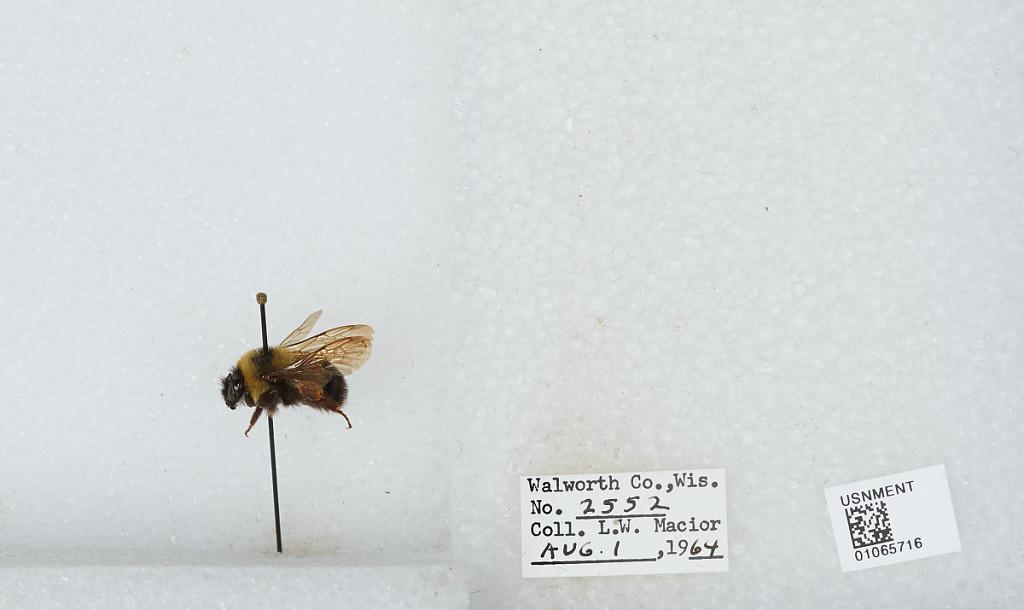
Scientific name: Bombus (Bombus) affinis Cresson
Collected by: L. Macior
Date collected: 1964-8-1
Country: United States
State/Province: Wisconsin
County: Walworth
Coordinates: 42.67, -88.54